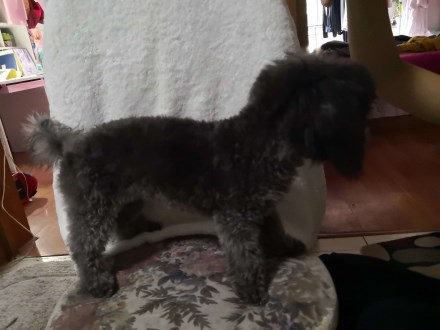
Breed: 7449-n000128-teddy